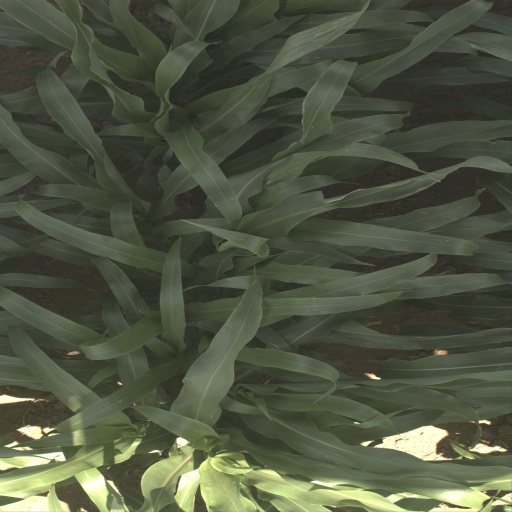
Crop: sorghum